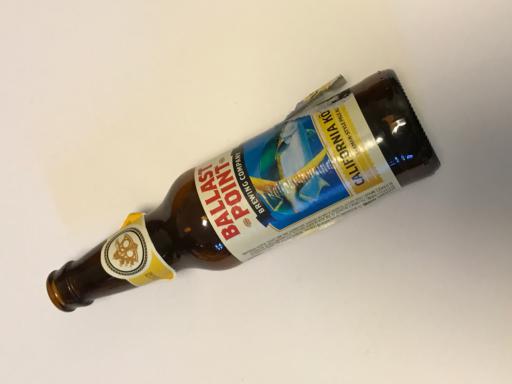
Label: glass